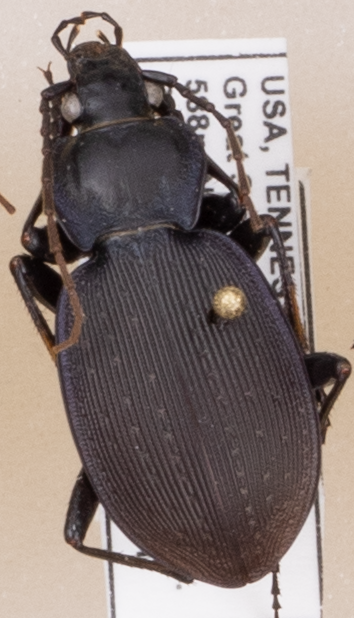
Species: Carabus goryi
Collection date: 2021-08-31 04:00:00
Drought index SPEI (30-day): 1.93
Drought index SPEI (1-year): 1.22
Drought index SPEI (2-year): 2.09